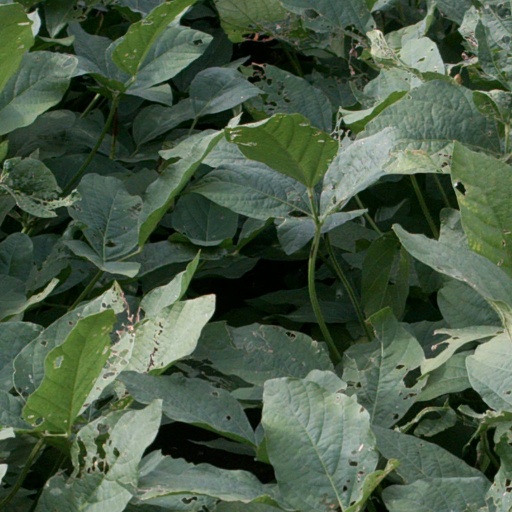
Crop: soybean